Procedural memory

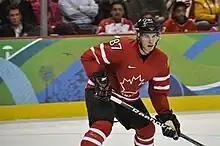
Sidney Crosby in Vancouver, playing for Team Canada

This phenomenon is based on the assumption that reducing or diverting the amount of attention paid to material being encoded and stored will reduce the quality and quantity of the later retrieval of that material in a form that is explicit and reportable. So, if a well learned skill is stored as a procedural memory, and its retrieval and subsequent performance is mostly unconscious and automatic, there is evidence showing that the explicit recollection of what happened during the performance will be reduced. A recent example illustrates this concept nicely. Immediately following Sidney Crosby's overtime goal against the US, winning the 2010 Olympic Gold Medal for Canada in men's ice hockey, a reporter with TSN did an on-ice interview with Crosby: "Sid, if you can, just take us through how that goal went in?" Crosby replied: "I don't really remember, I just shot it – I think from around here. That's all I really remember. I think it went 5-hole, but, um, I didn't really see it to be honest."